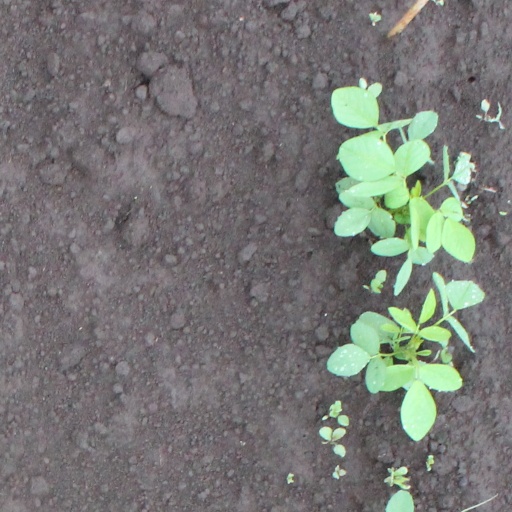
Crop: soybean